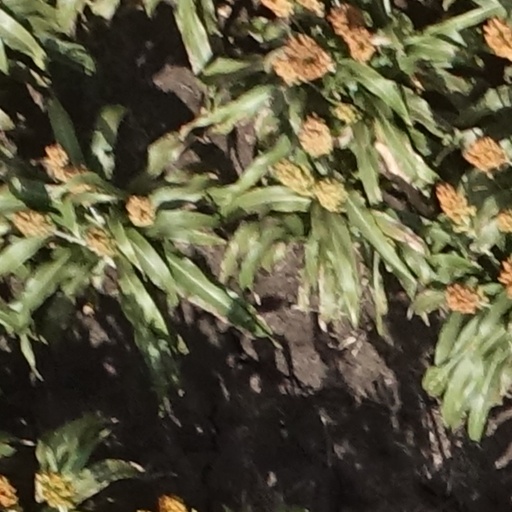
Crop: sorghum